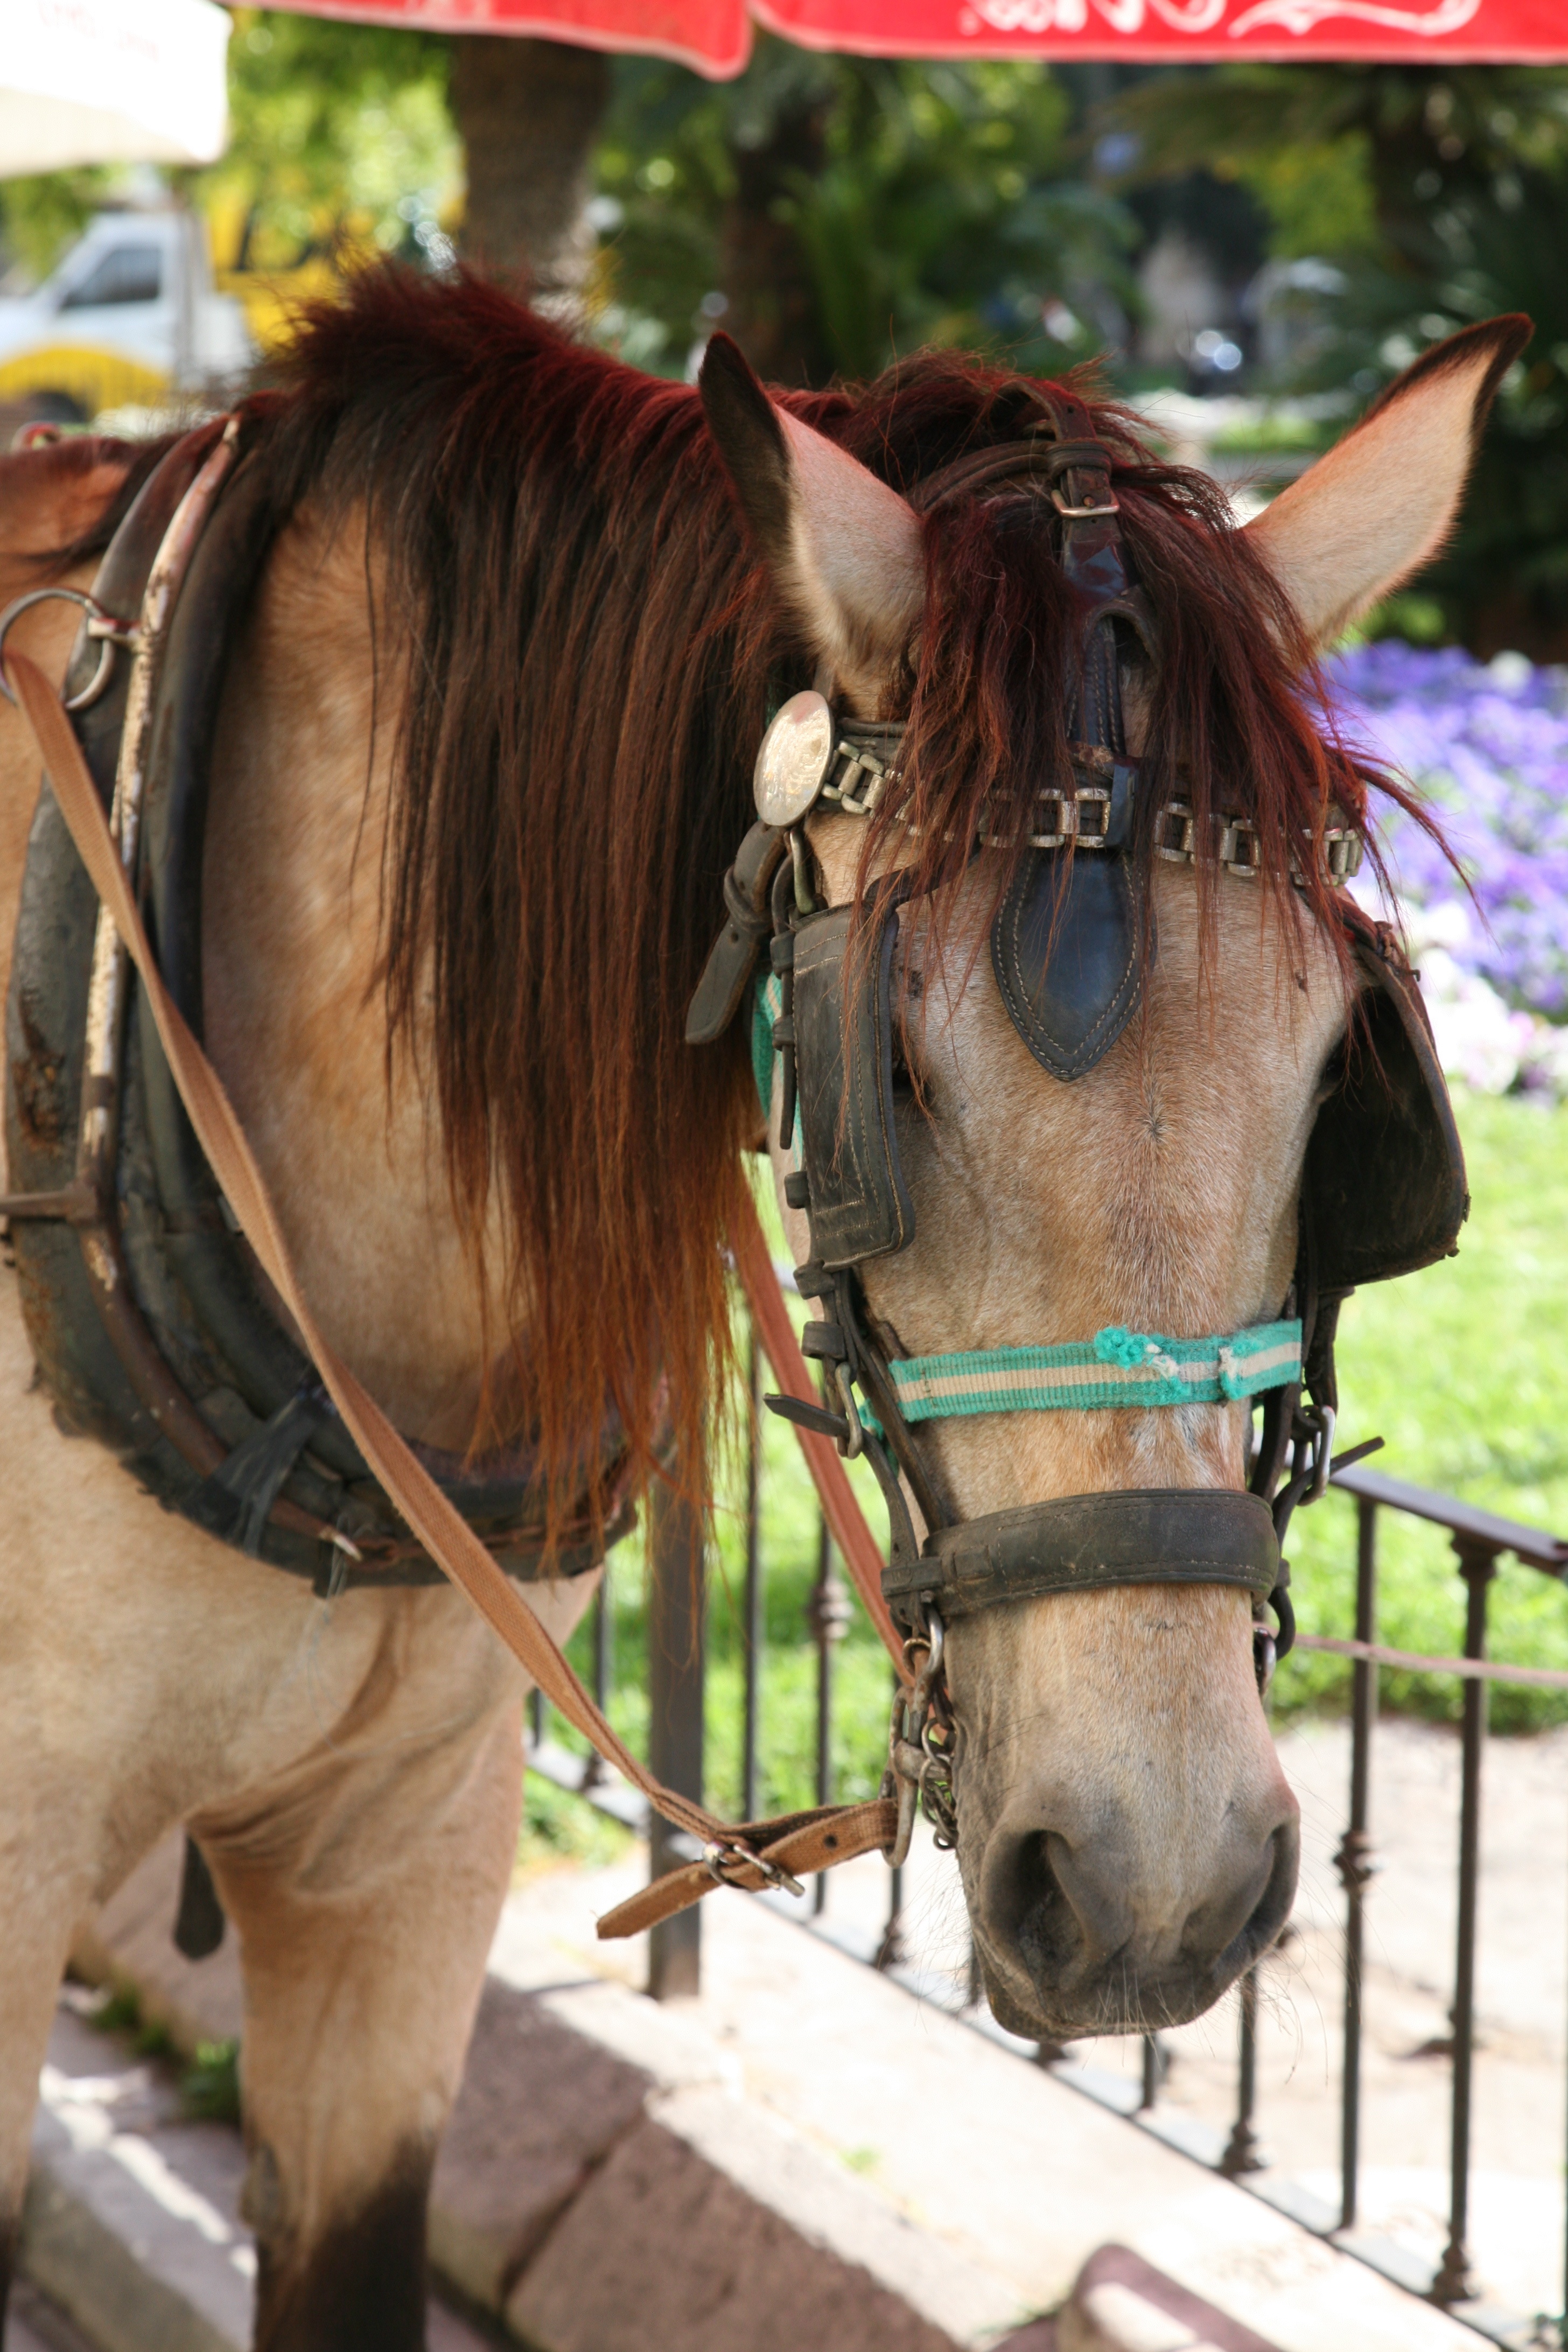
horse, rein, mammal, stallion, mane, bridle, spain, espagne, mare, caballo, cheval, valencia, espanha, pferd, espana, spanien, spagna, spanje, espanya, valence, halter, equestrianism, folkore, pack animal, horse like mammal, mustang horse, horse tack, equestrian sport